Gavril Genovo

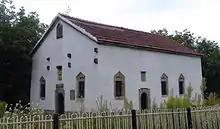
Saint George's Church, Gavril Genovo

Gavril Genovo is a village in northwestern Bulgaria, part of Georgi Damyanovo Municipality, Montana Province. It was formed in 1955 through the merger of Sotochino and Ilitsa (pre-1934 Sarblyanitsa). It was named after September Uprising leader Gavril Genov.